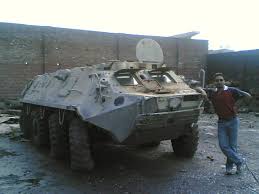
Label: BTR